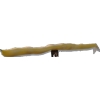
Label: bean_pod